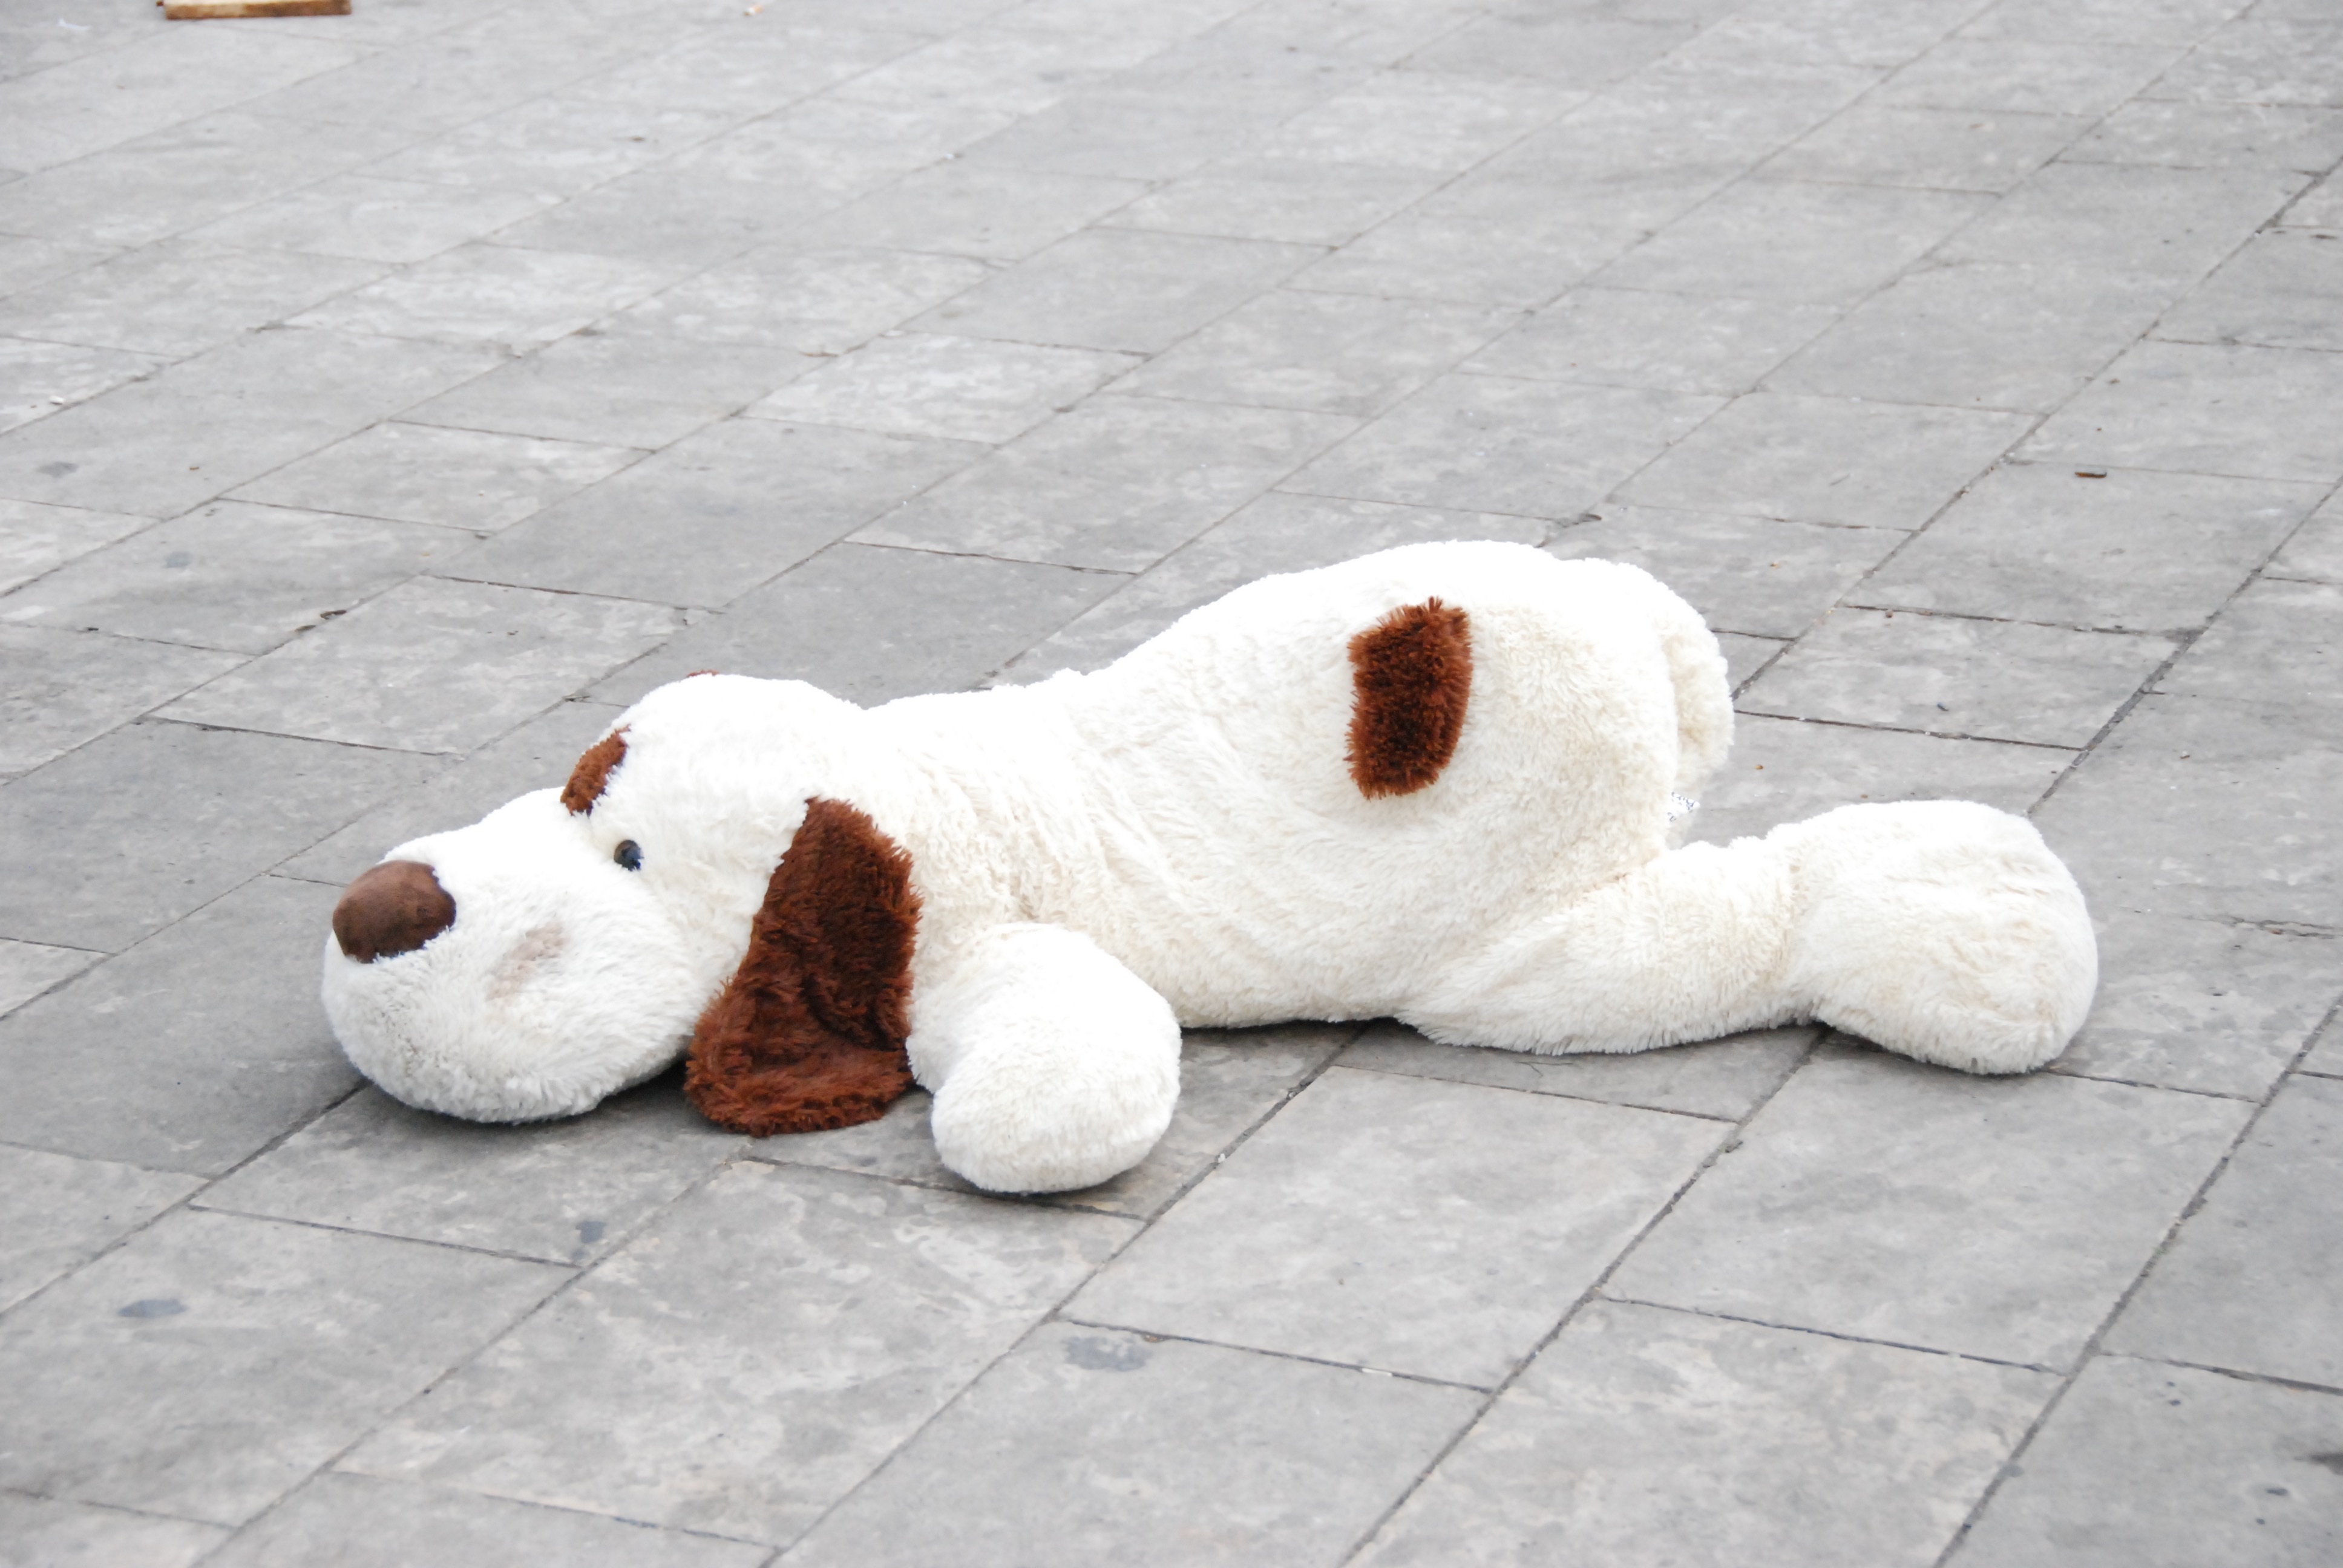
white, street, city, dog, mammal, toy, textile, vertebrate, plush, flooring, give up, stuffed toy, dog like mammal, human positions